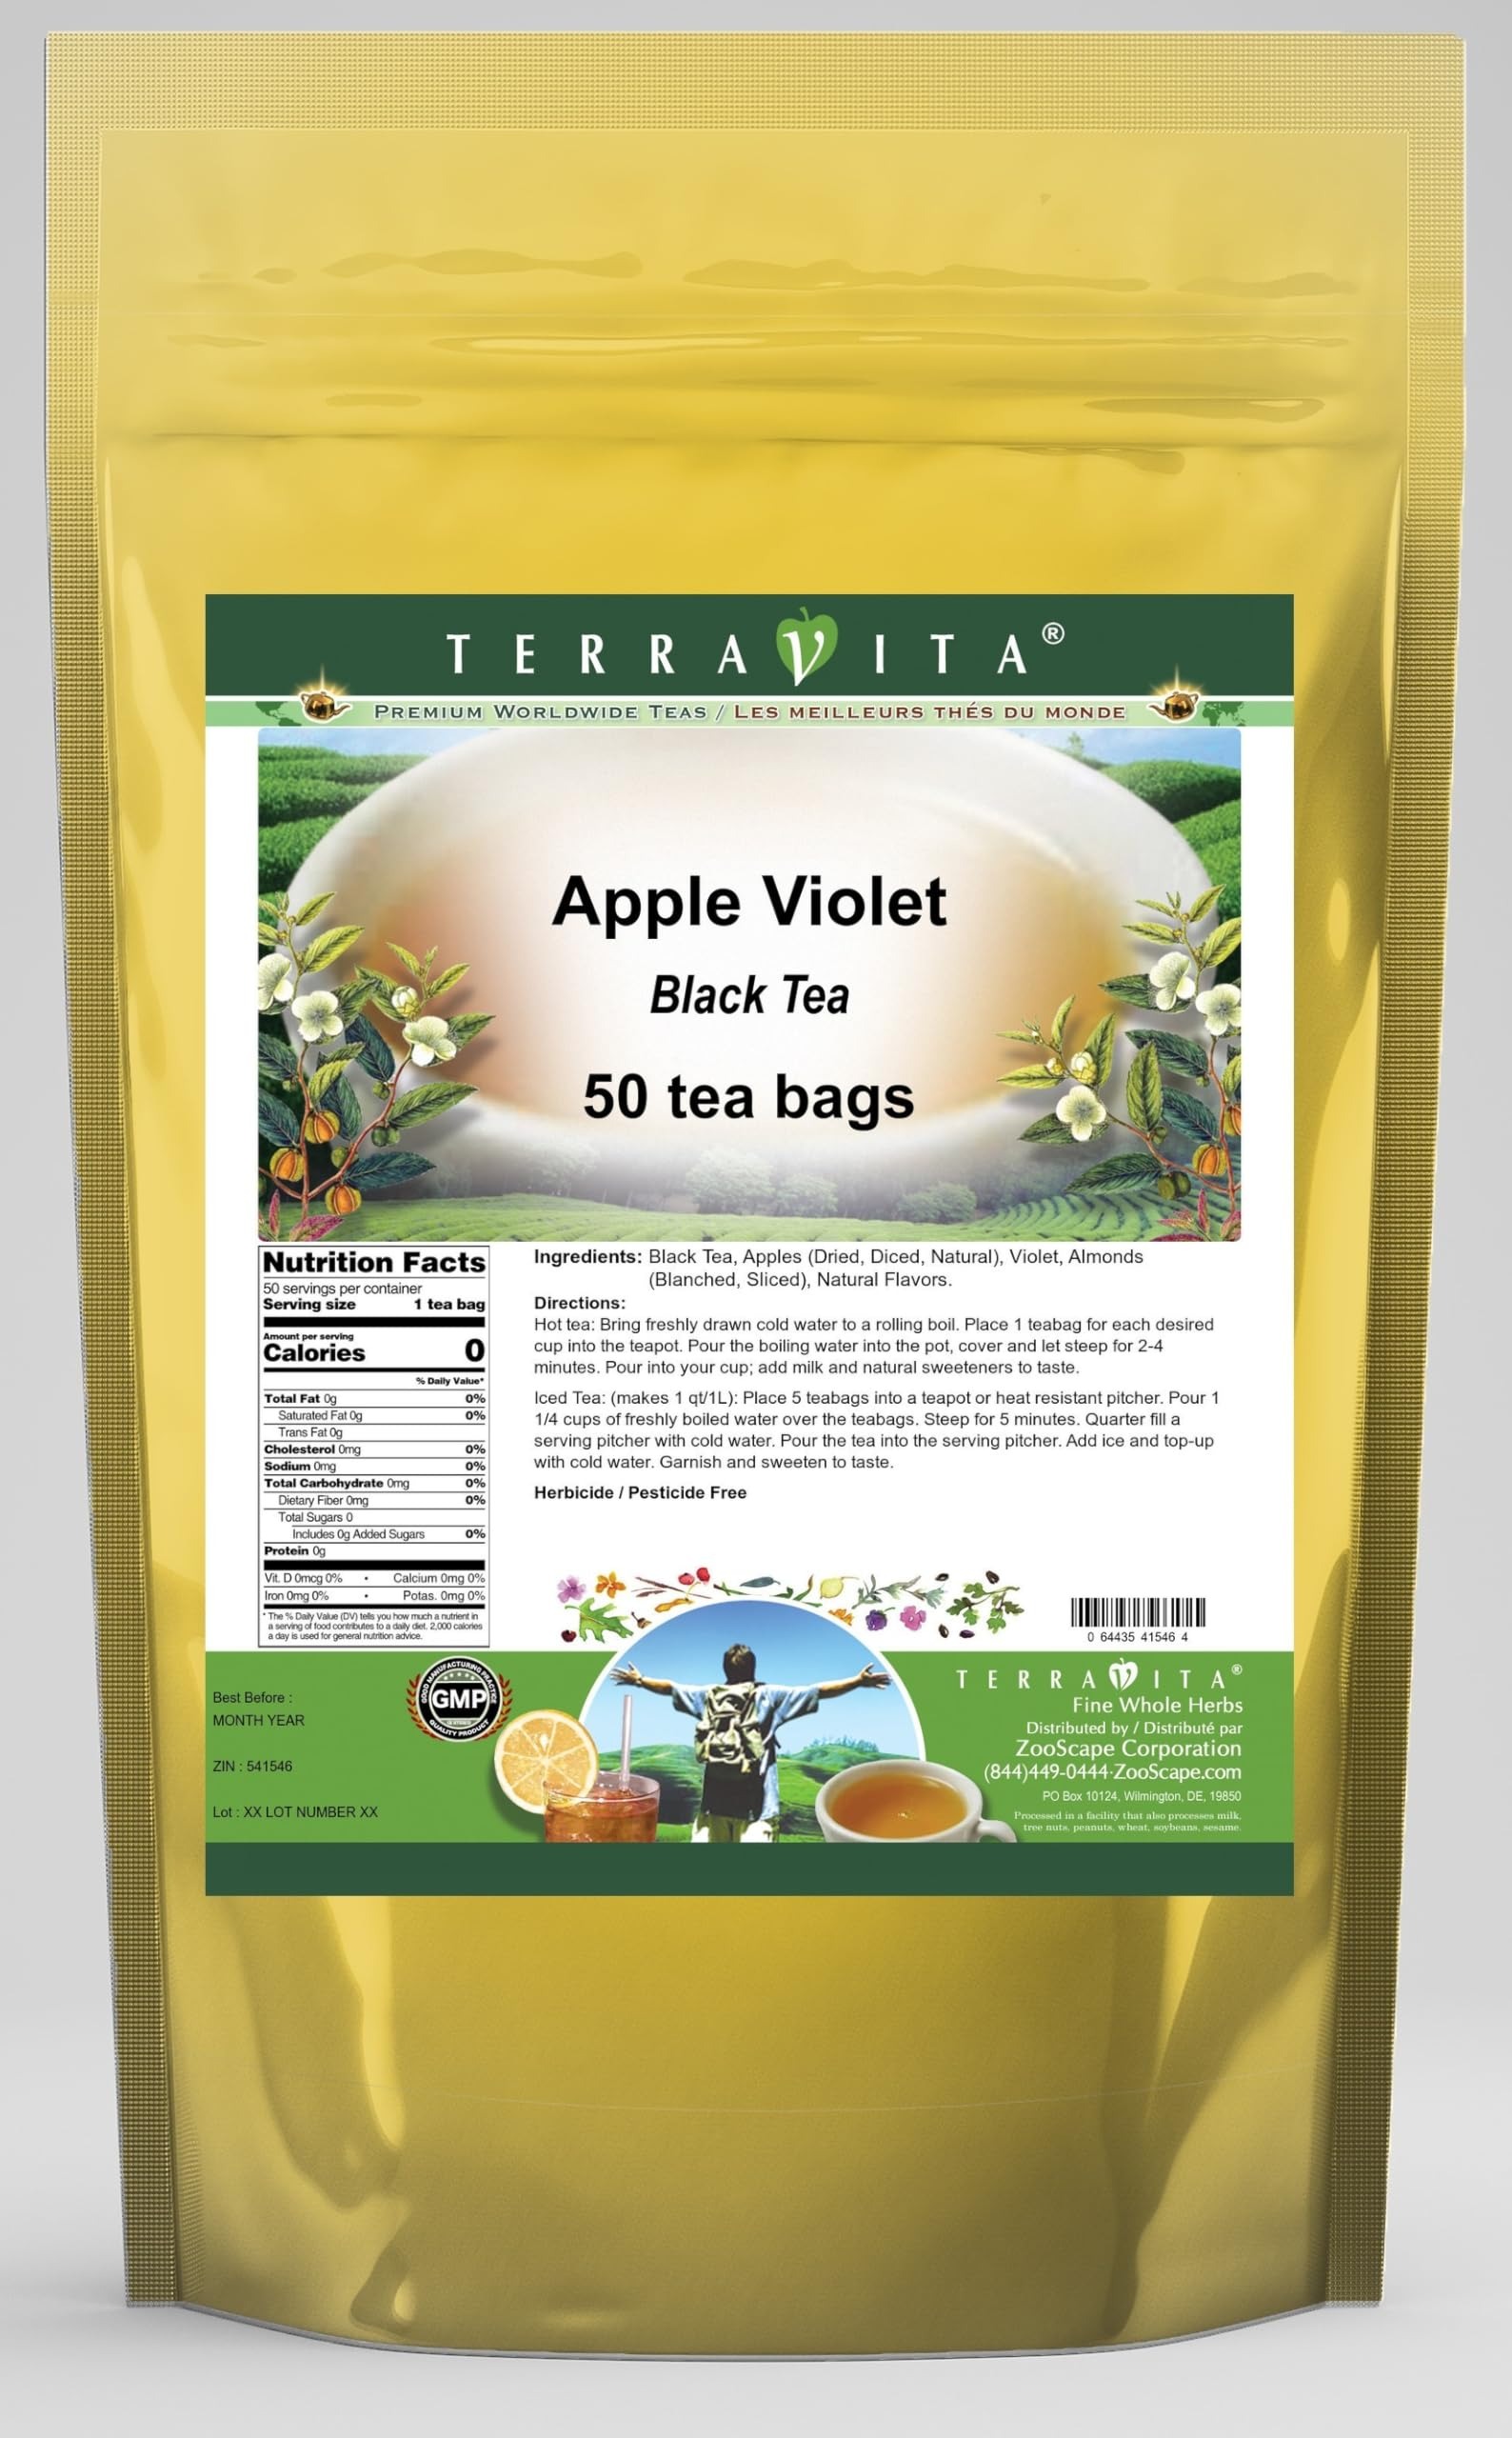
Item Name: Apple Violet Black Tea (50 tea bags, ZIN: 541546) - 3 Pack
Bullet Point 1: Our Apple Violet Black Tea is a tasty flavored Black tea with Apples (Dried, Diced, Natural), Violet and Almonds that has a refreshing taste that will impress you! The unique Apple Violet taste is delicious! - Ingredients: Black tea, Apples (Dried, Diced, Natural), Violet, Almonds and Natural Apple Violet Flavor.
Bullet Point 2: No fillers.
Bullet Point 3: Manufacturer: TerraVita
Bullet Point 4: Size: 50 tea bags
Bullet Point 5: Black Tea Bags - Packed in a convenient upright pouch!
Product Description: Our Apple Violet Black Tea is a tasty flavored Black tea with Apples (Dried, Diced, Natural), Violet and Almonds that has a refreshing taste that will impress you! The unique Apple Violet taste is delicious! - Ingredients: Black tea, Apples (Dried, Diced, Natural), Violet, Almonds and Natural Apple Violet Flavor. - Hot tea brewing method: Bring freshly drawn cold water to a rolling boil. Place 1 teabag for each desired cup into the teapot. Pour the boiling water into the pot, cover and let steep for 2-4 minutes. Pour into your cup; add milk and natural sweeteners to taste. - Iced tea brewing method: (to make 1 liter/quart): Place 5 teabags into a teapot or heat resistant pitcher. Pour 1 1/4 cups of freshly boiled water over the teabags. Steep for 5 minutes. Quarter fill a serving pitcher with cold water. Pour the tea into the serving pitcher. Add ice and top-up with cold water. Garnish and sweeten to taste. - TerraVita is an exclusive line of premium-quality, natural source products that use only the finest, purest and most potent ingredients found around the world. TerraVita is hallmarked by the highest possible standards of purity, potency, stability and freshness. All of our products are prepared with the highest elements of quality control, from raw materials through the entire manufacturing process, up to and including the moment that the bottles or bags are sealed for freshness and shipped out to you. Our highest possible standards are certified by independent laboratories and backed by our personal guarantee. - TerraVita exists to meet and ensure your family's health and wellness without the harmful effects of chemicals and health products. We strive to make all of our products affordable and reliable and are constantly searching the market to maintain our afford
Value: 150.0
Unit: Count

Price: 77.04